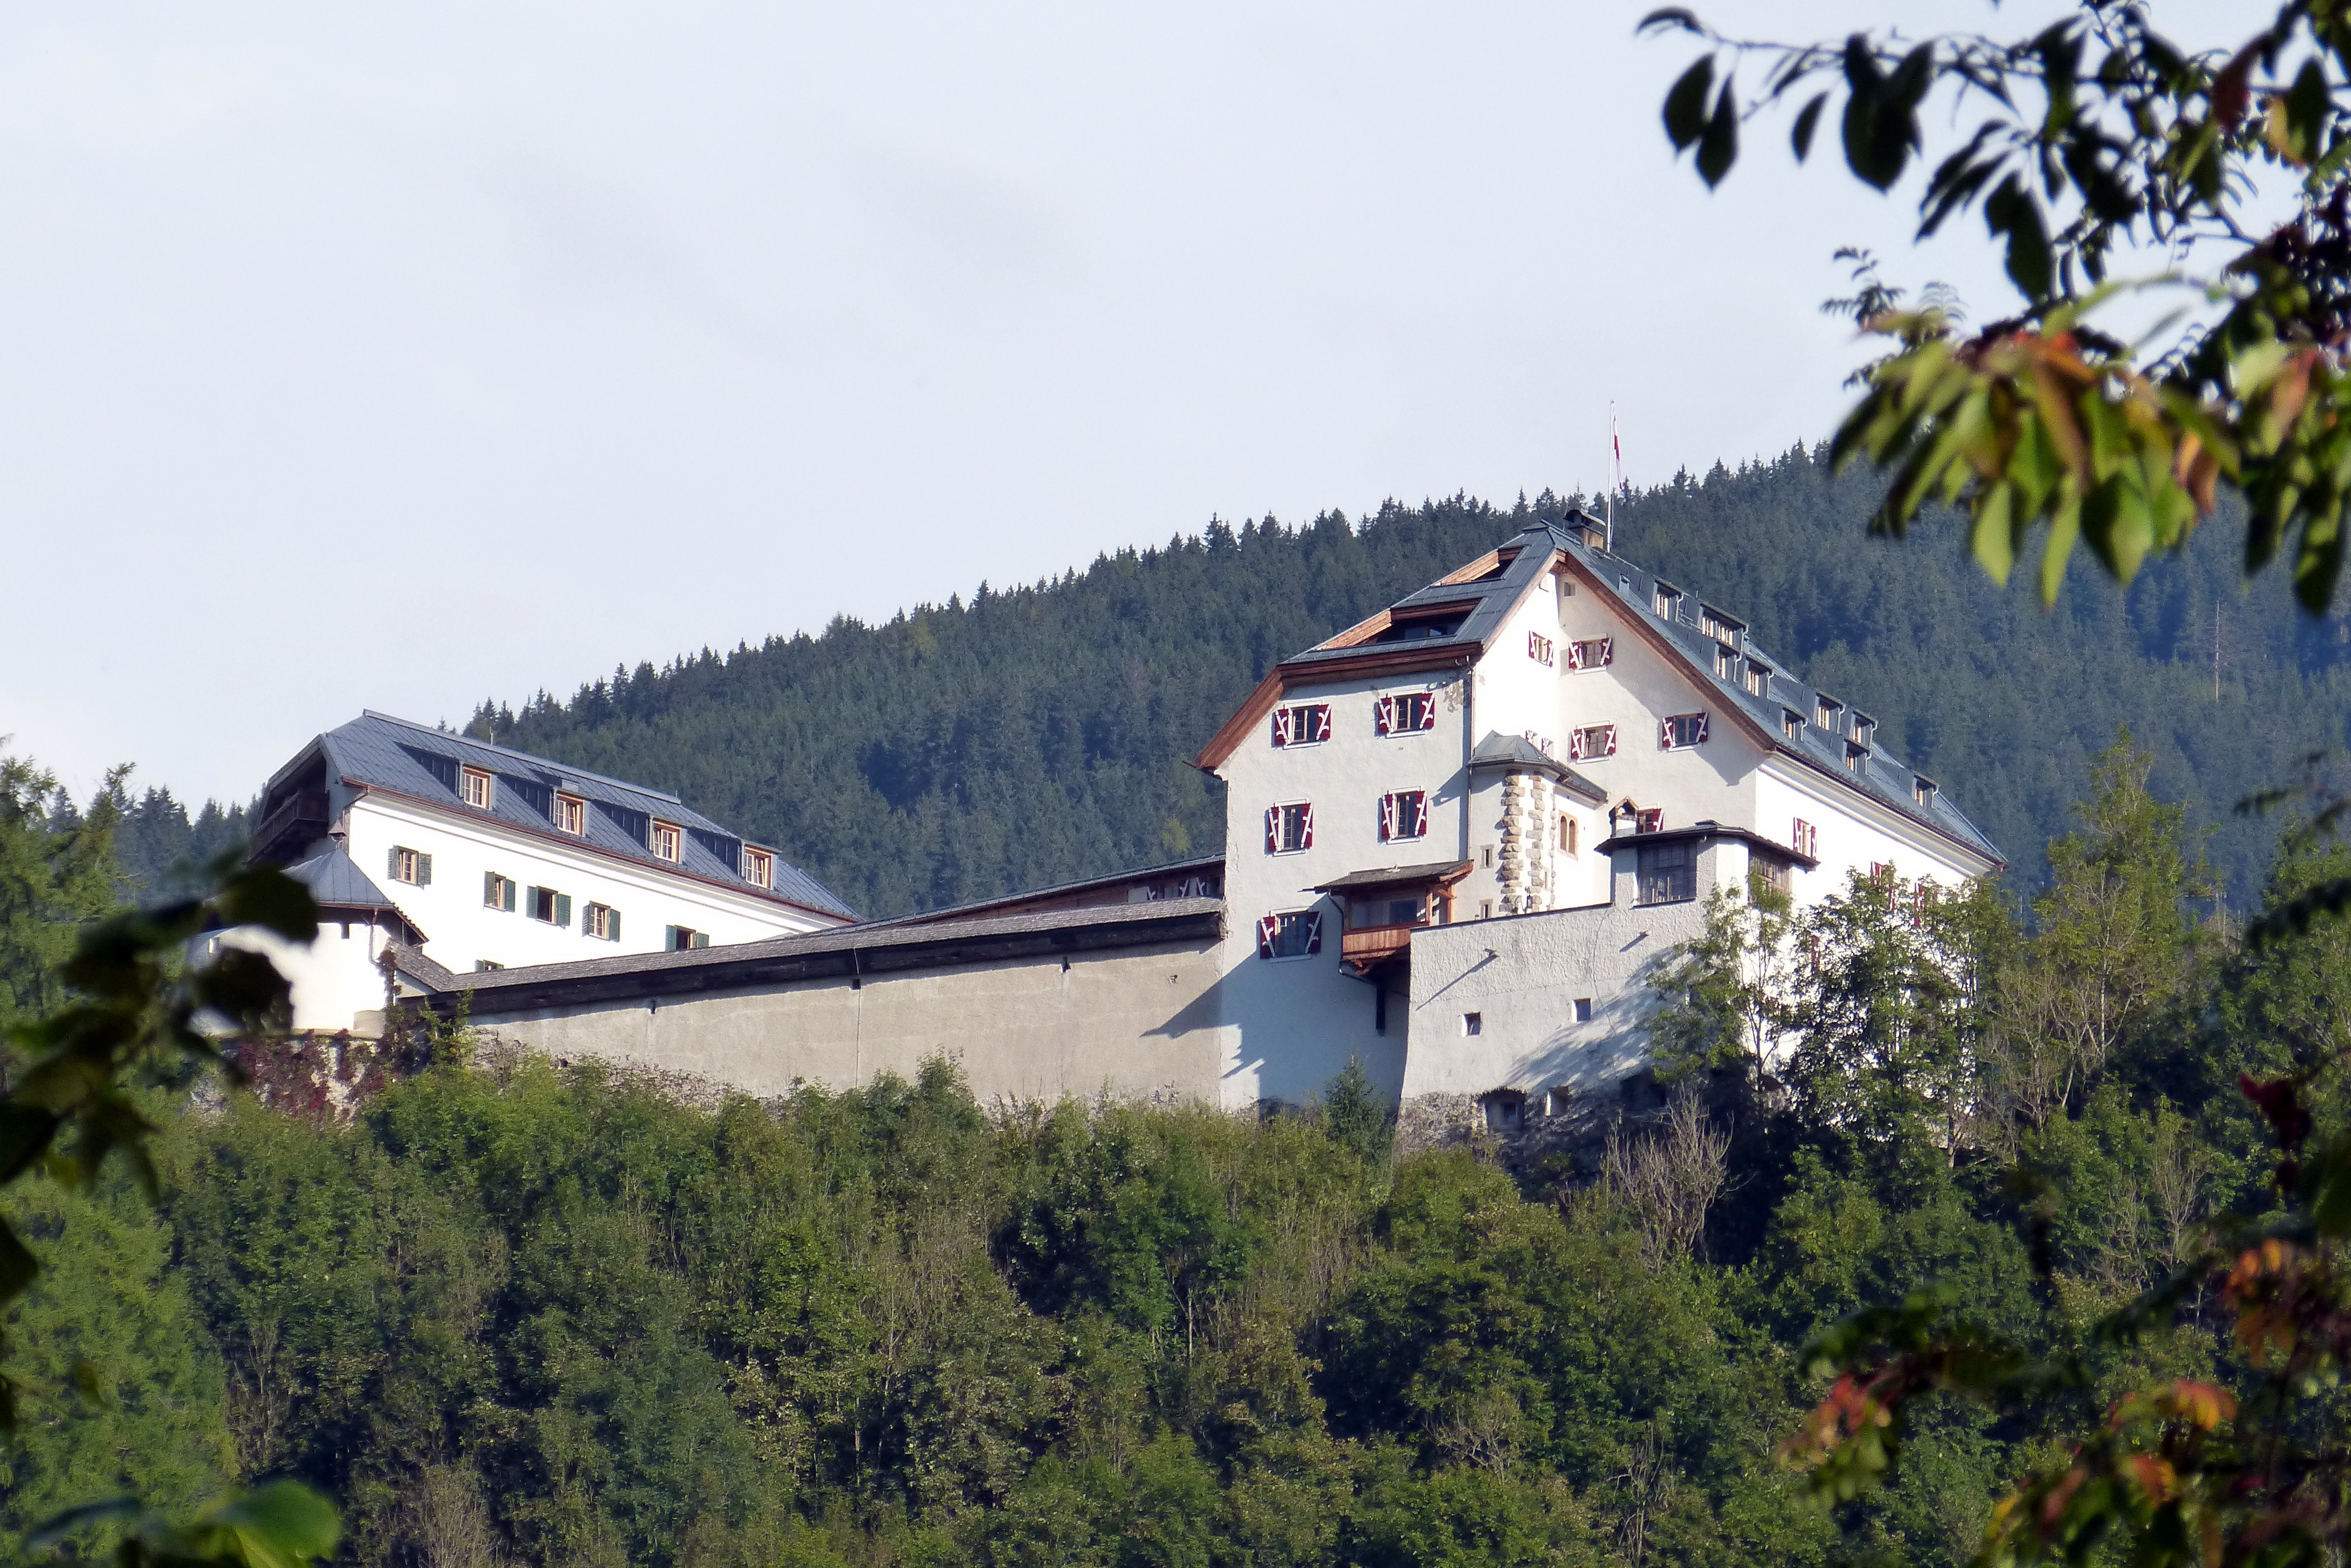
mansion, building, home, mountain range, castle, hotel, monastery, estate, pinzgau, closed mittersill, mittersill